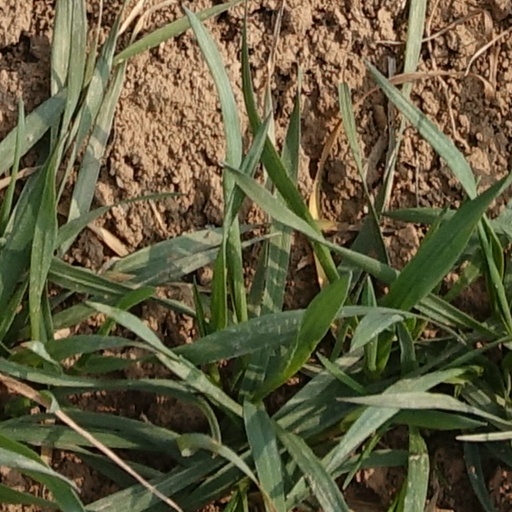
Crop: wheat